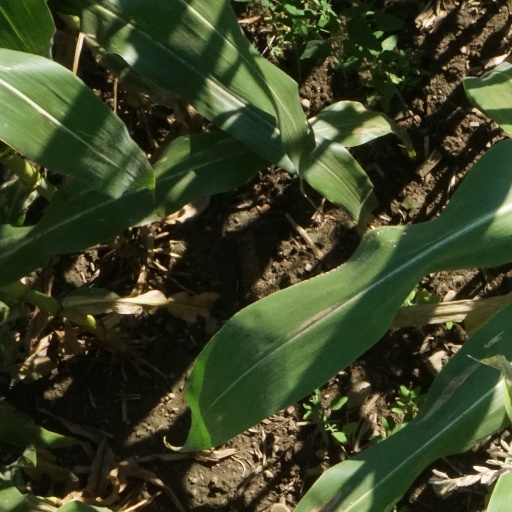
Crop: maize; corn